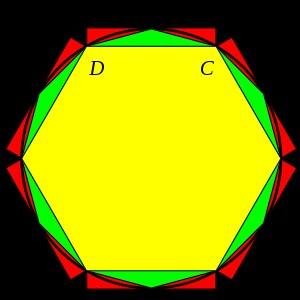
Pi, appelé parfois constante d’Archimède, est un nombre représenté par la lettre grecque minuscule du même nom : π. C’est le rapport constant de la circonférence d’un cercle à son diamètre dans un plan euclidien. On peut également le définir comme le rapport de l'aire d'un disque au carré de son rayon.
En géométrie, la question de la longueur d'un arc est simple à concevoir. L'idée d'arc correspond à celle d'une ligne, ou d'une trajectoire d'un point dans un plan ou l'espace par exemple. Sa longueur peut être vue comme la distance parcourue par un point matériel suivant cette trajectoire ou encore comme la longueur d'un fil prenant exactement la place de cette ligne. La longueur d'un arc est, soit un nombre positif, soit l'infini.